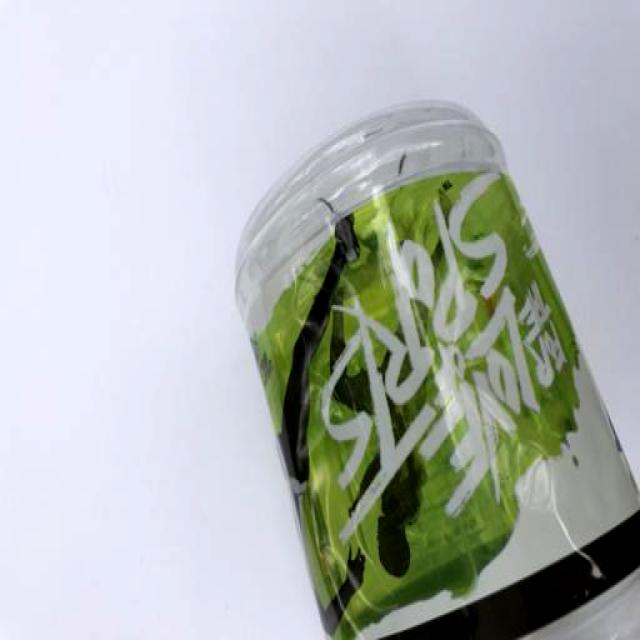
Label: Plastic